Shirley Heights, Antigua and Barbuda

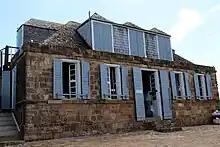
Restored lookout building at Shirley Heights

Some stabilization efforts have been undertaken at Shirley Heights. In 2010 and 2011, the Blockhouse was stabilized. In the 1980s, the military lookout buildings overlooking English Harbour were restored and turned into a restaurant. The restaurant, called Shirley Heights Lookout Restaurant, is known for the event it hosts for locals and tourists every Sunday, with live music along with food and drinks.